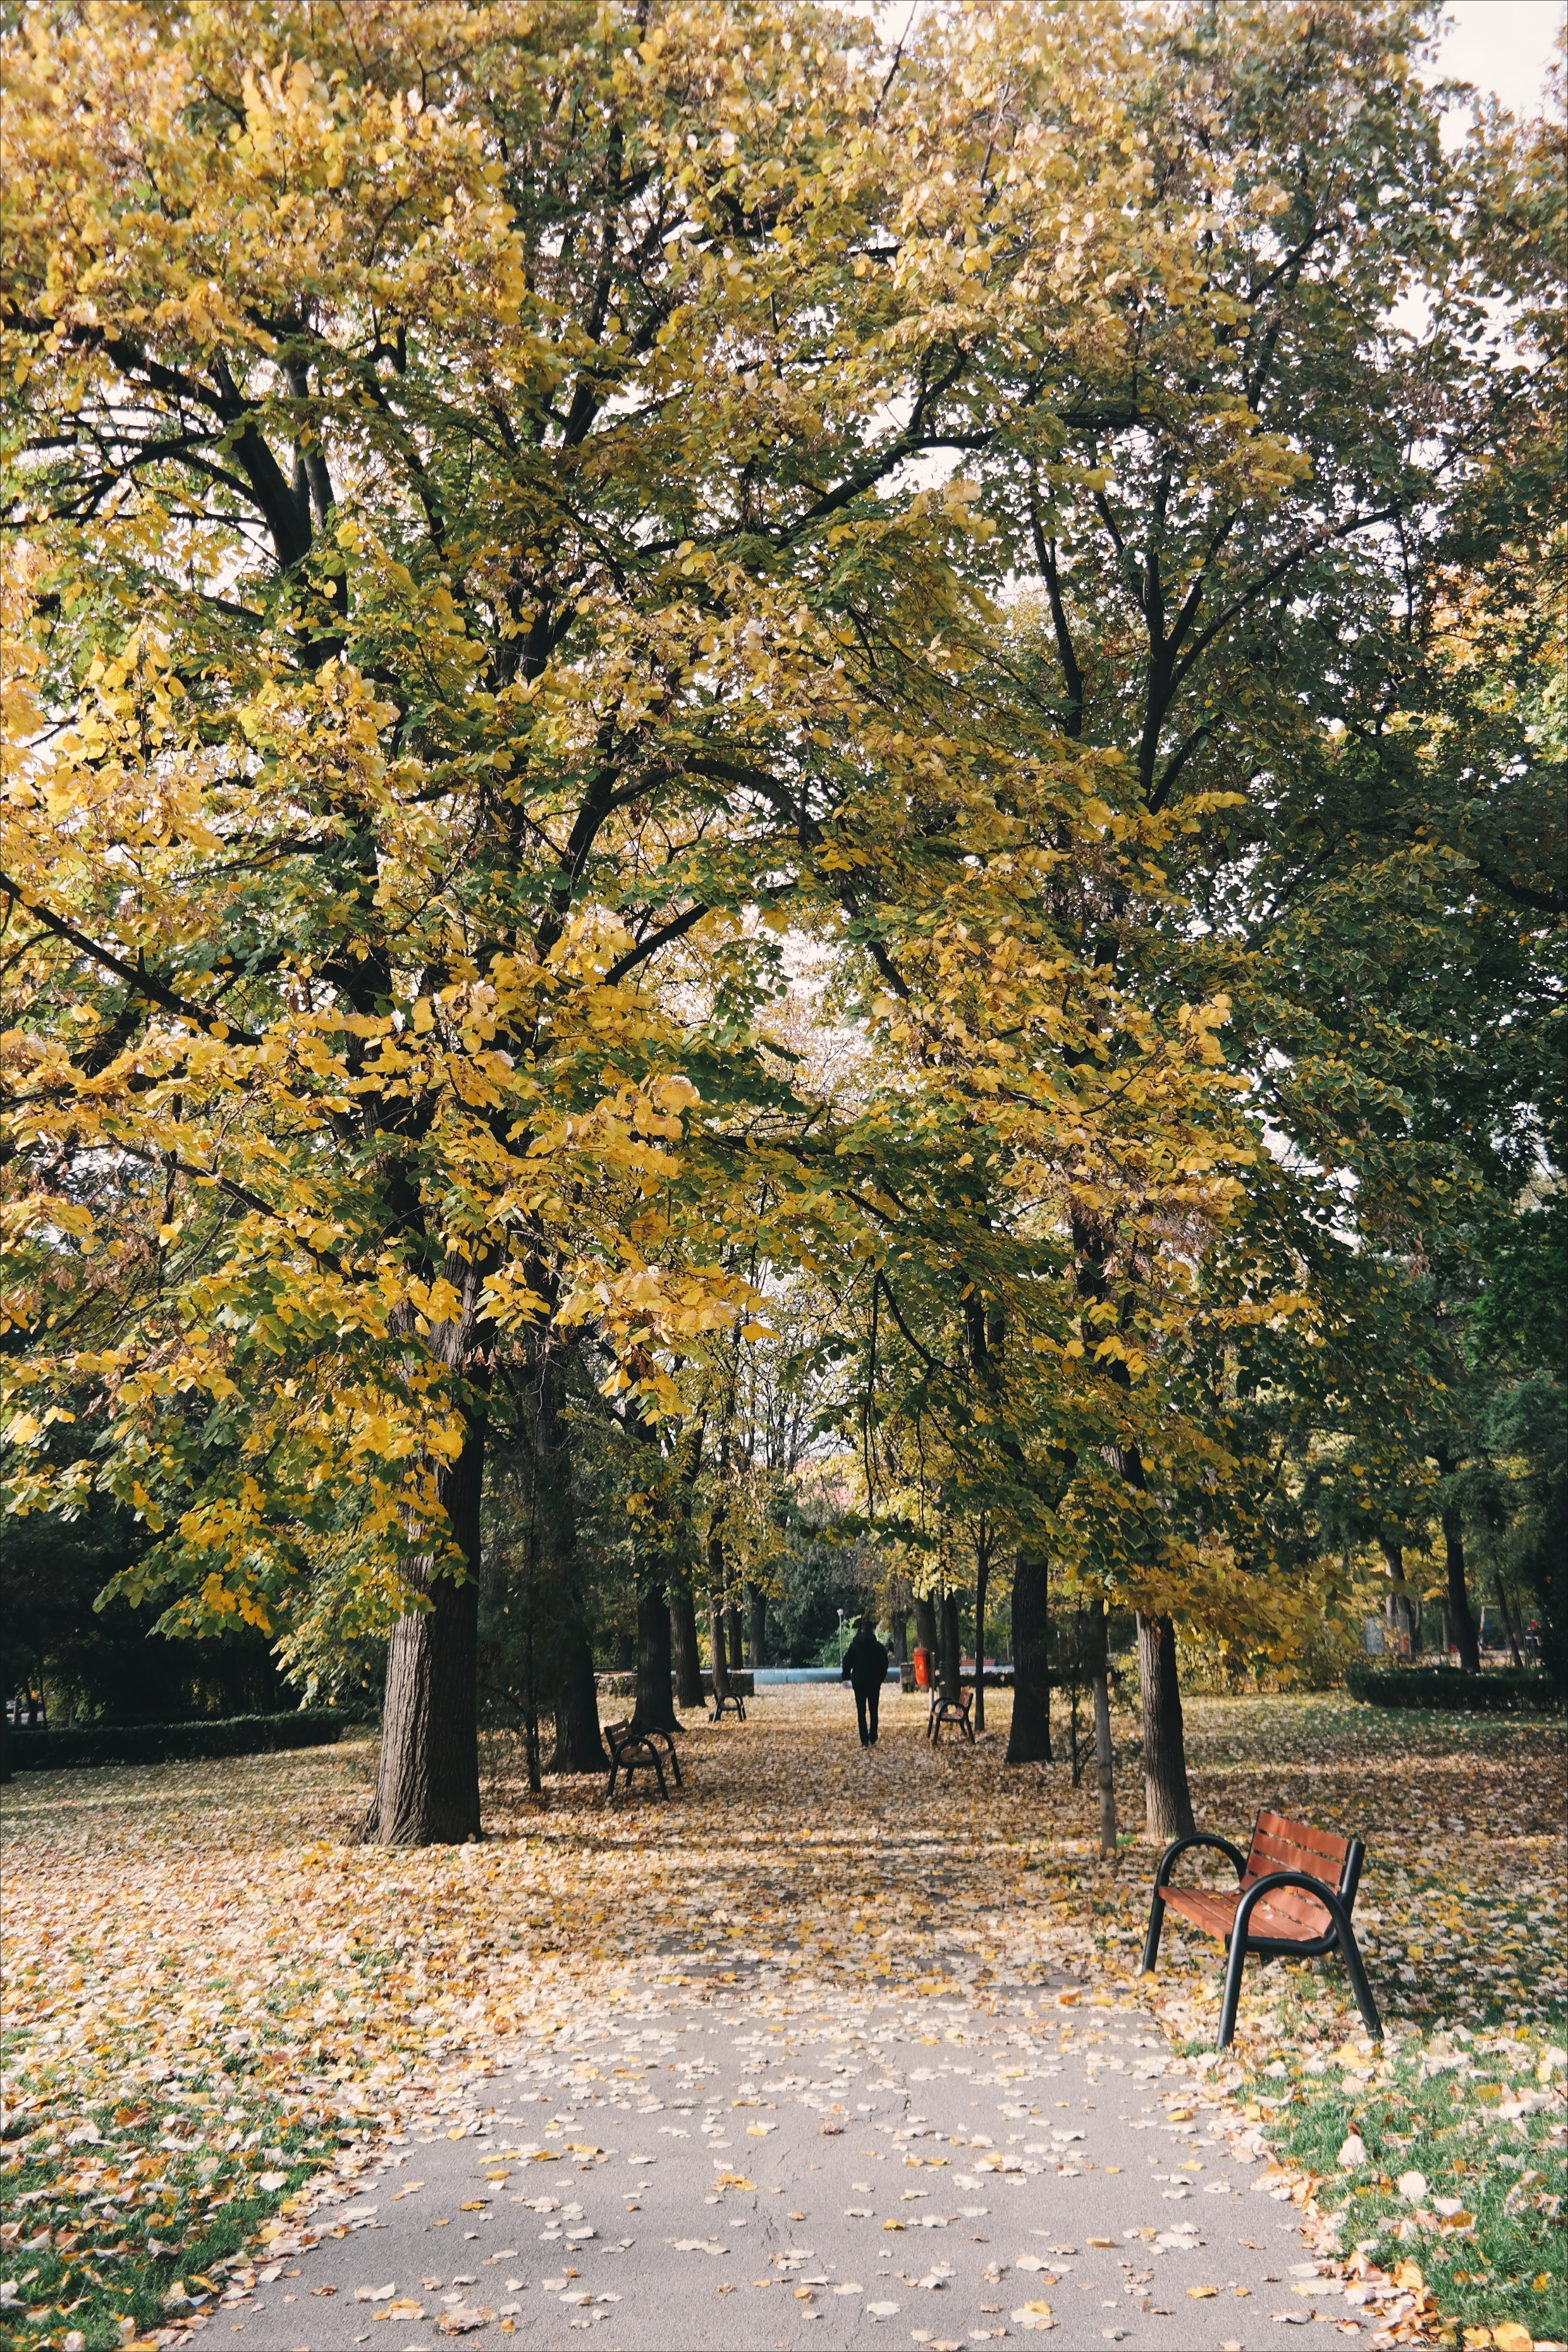
tree, plant, leaf, flower, autumn, park, botany, garden, season, deciduous, woodland, flowering plant, maidenhair tree, woody plant, land plant